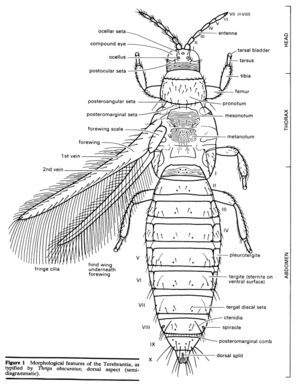
Les thrips constituent l'ordre des thysanoptères.